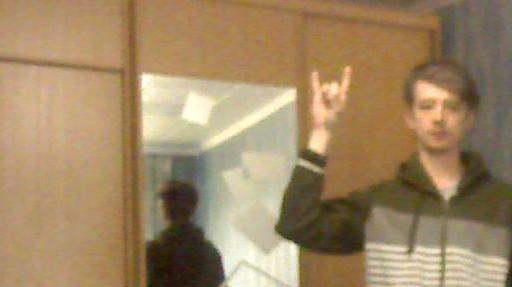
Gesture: rock